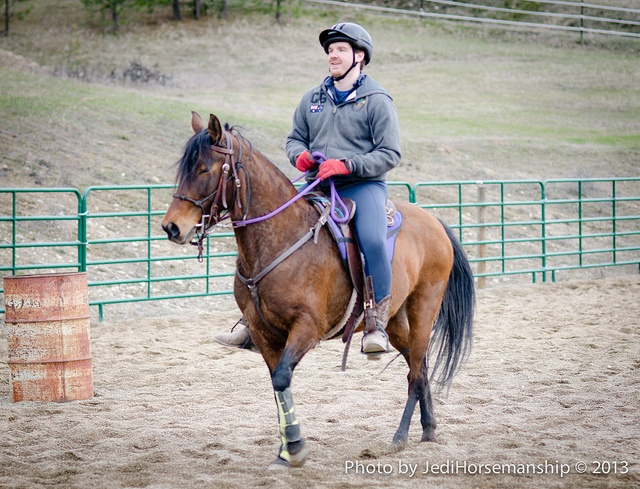
Man demonstrating horse back riding safety by wearing a helmet.
The man wearing a helmet is riding a horse.
The man is riding his horse on the land.
a person riding on a horse behind a fence
A man riding on a brown horse in a sandy enclosure